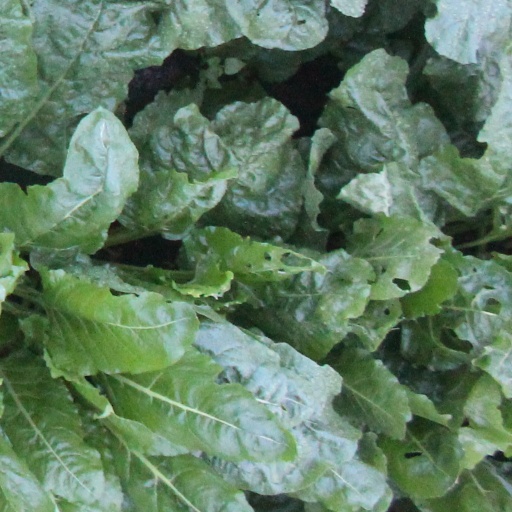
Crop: sugar beet